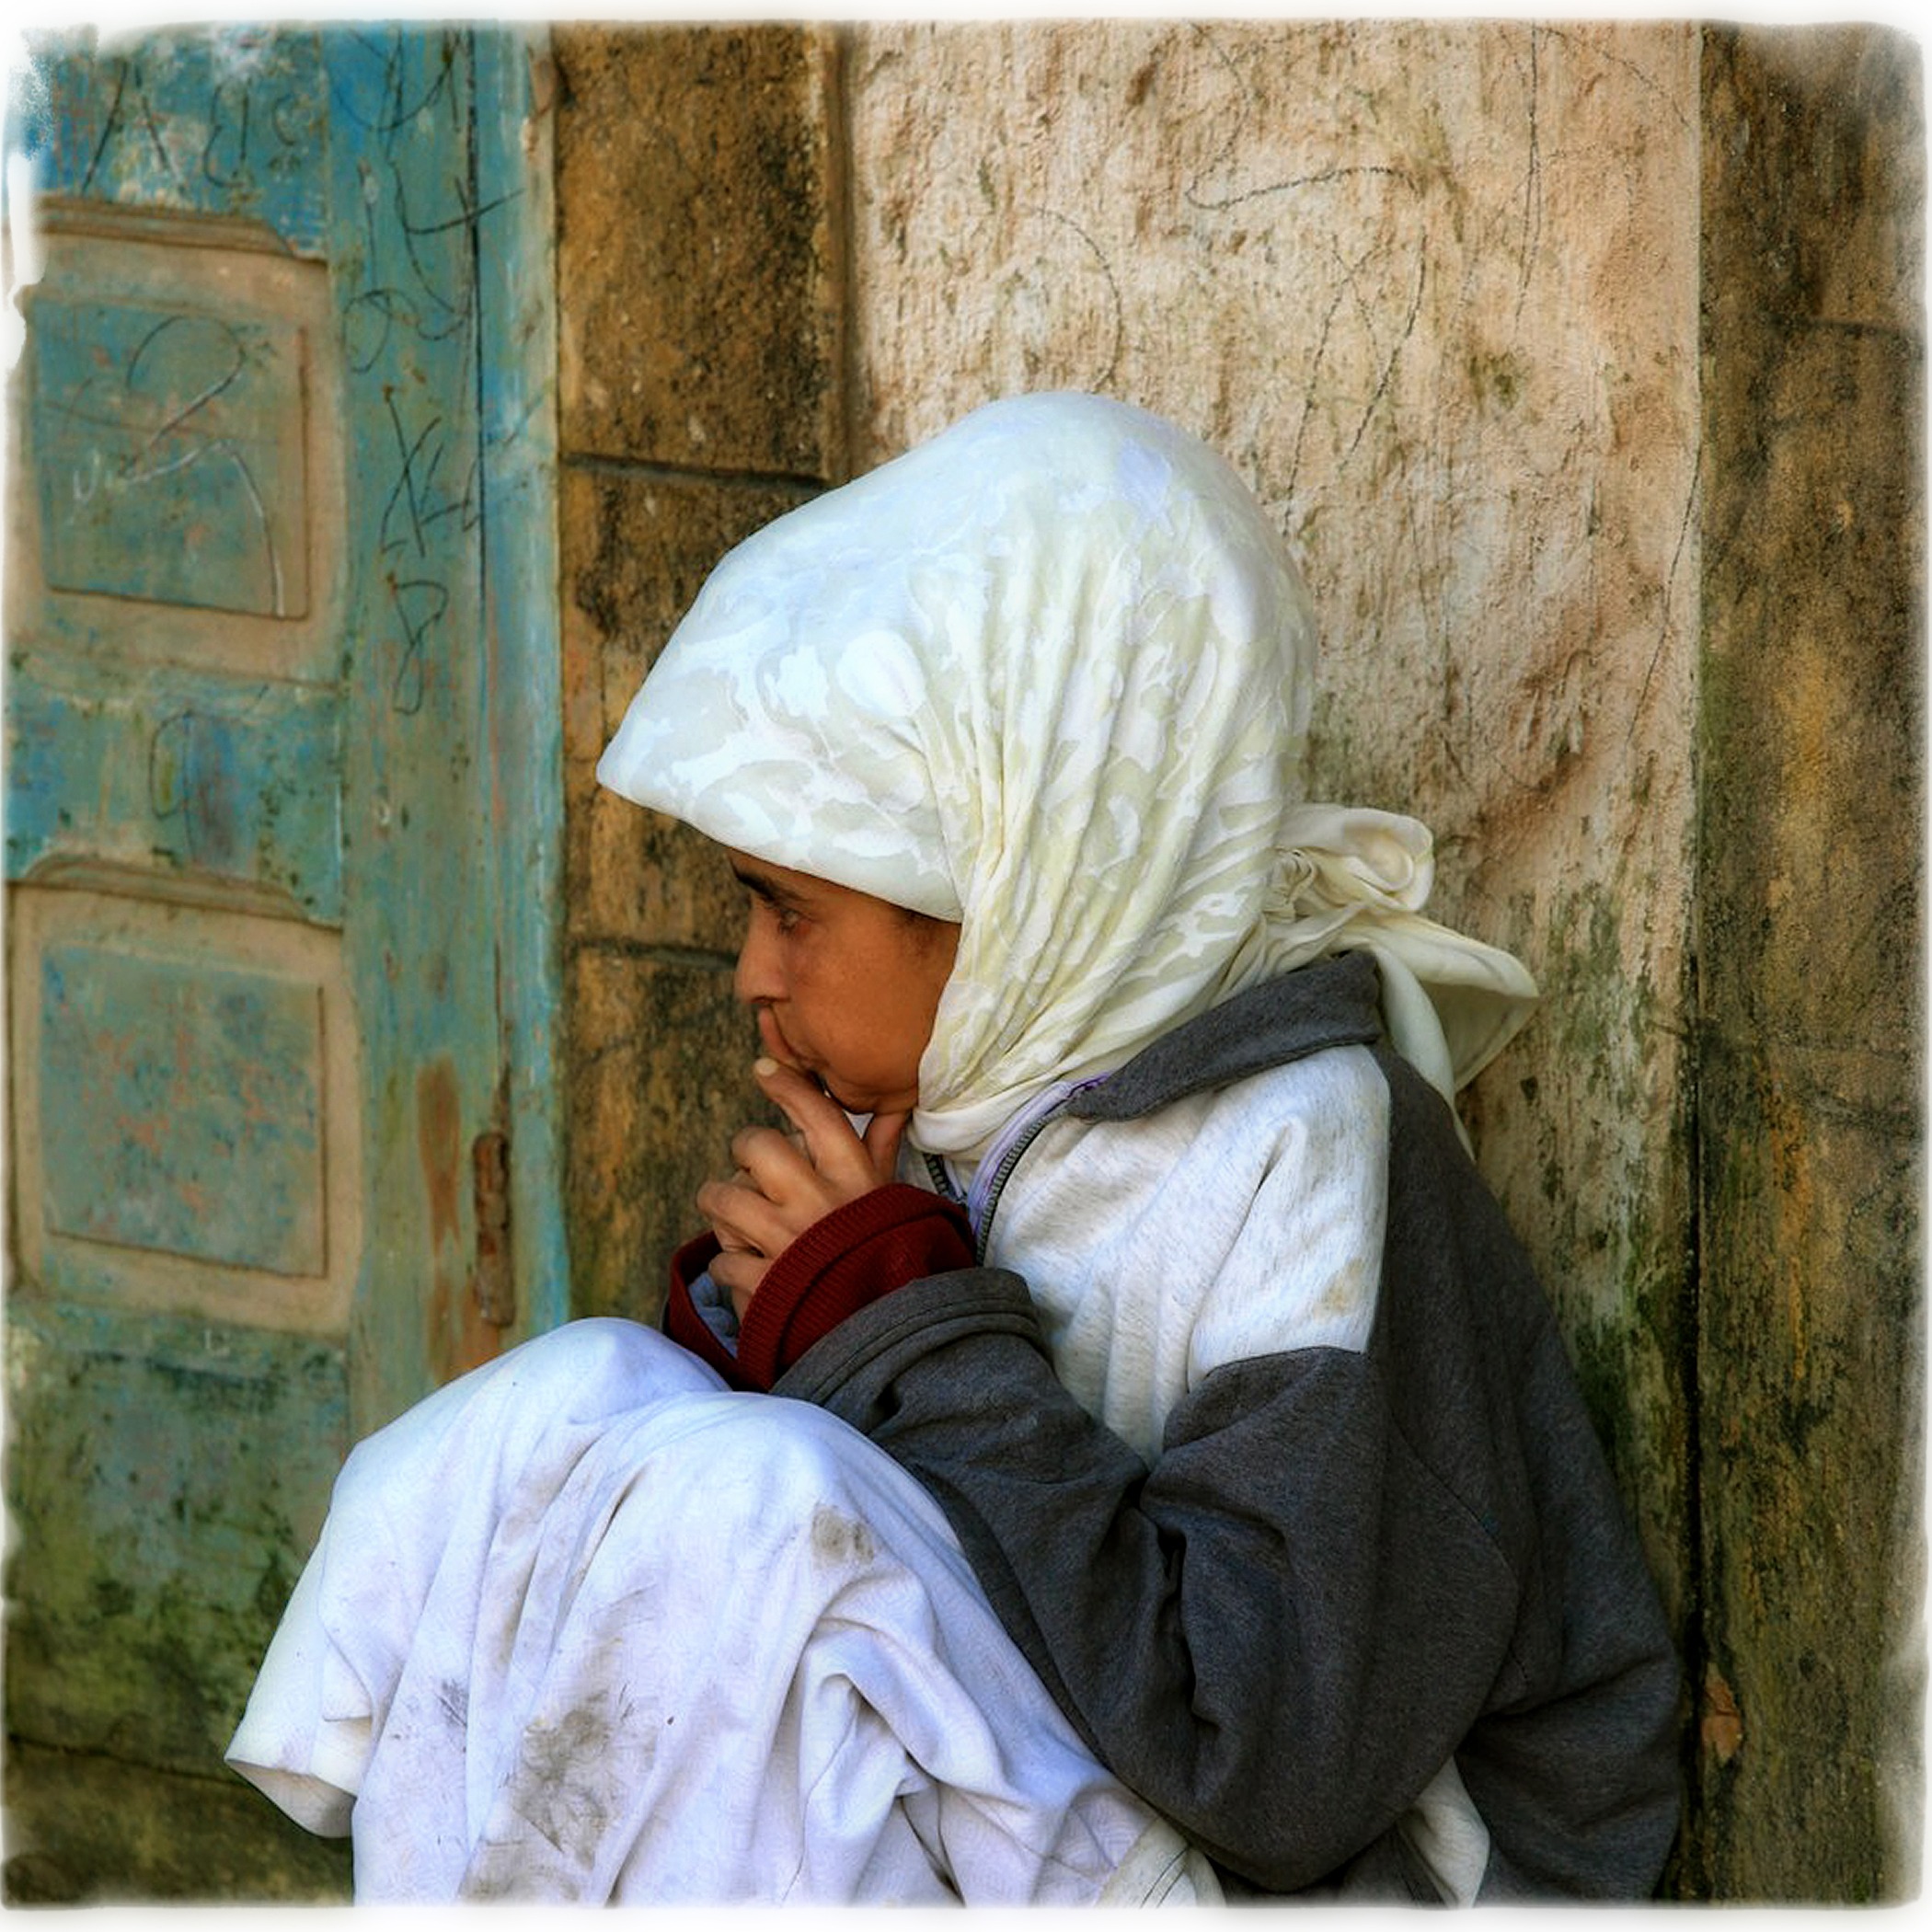
person, girl, wall, thinking, portrait, sitting, child, human, clothing, painting, textile, art, morocco, sad mood